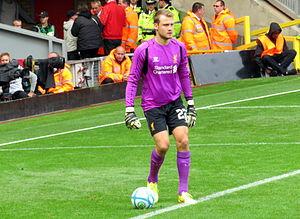
Simon Mignolet, né le 6 mars 1988 à Saint-Trond, est un footballeur international belge qui évolue au poste de gardien de but au Club de Bruges.